Gazete ODTÜLÜ

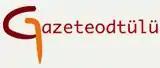

Gazete ODTÜLÜ is an independent, unofficial online student newspaper of METU ("ODTÜ" in Turkish) in Ankara, Turkey.